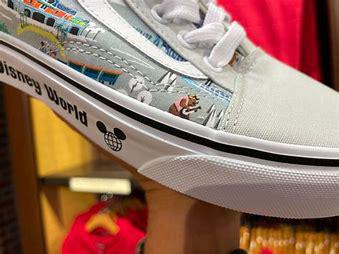
Brand: Vans
Model: 100